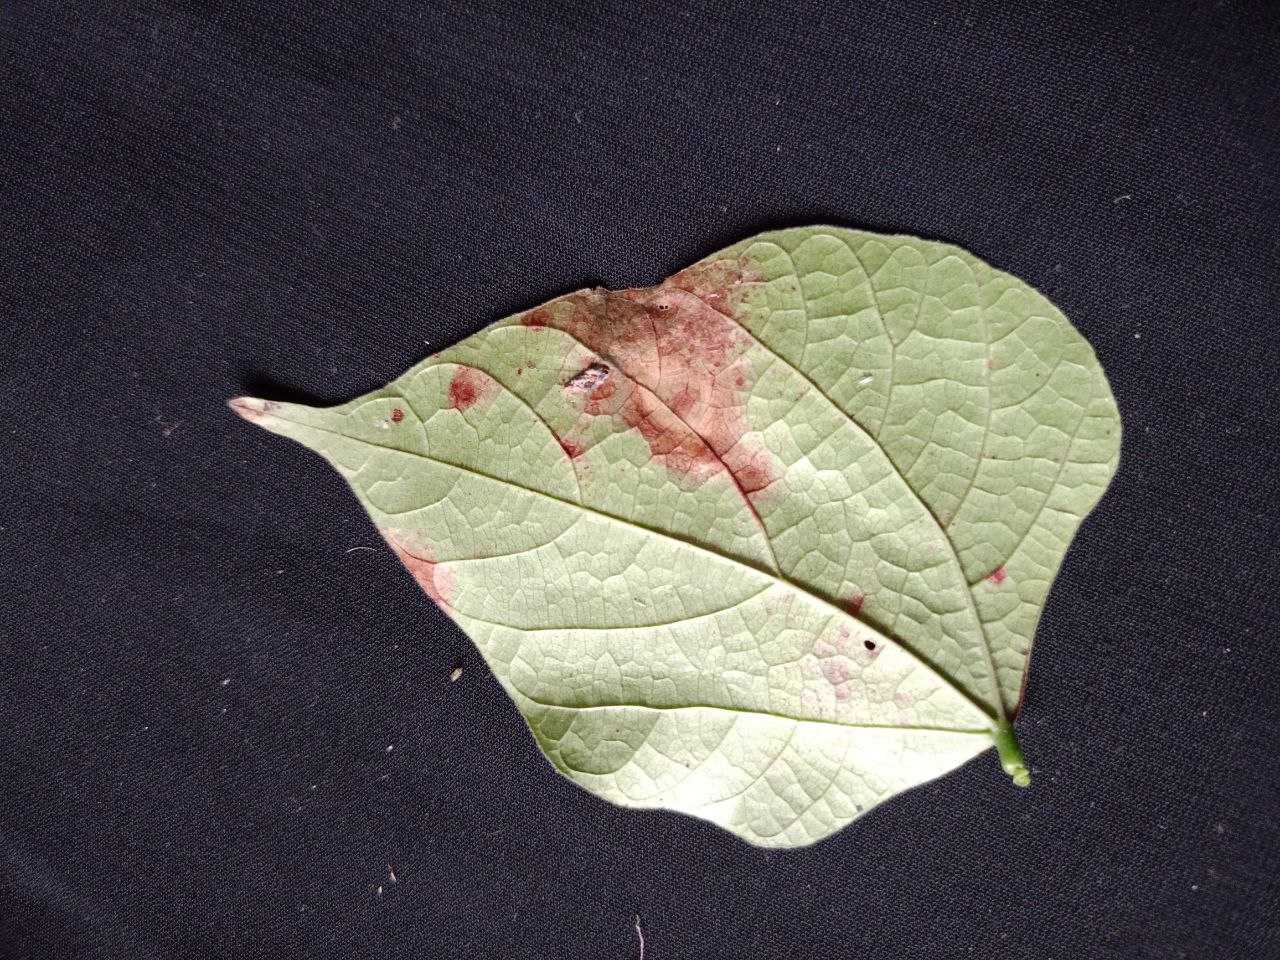
Crop: bean
Leaf condition: Blight